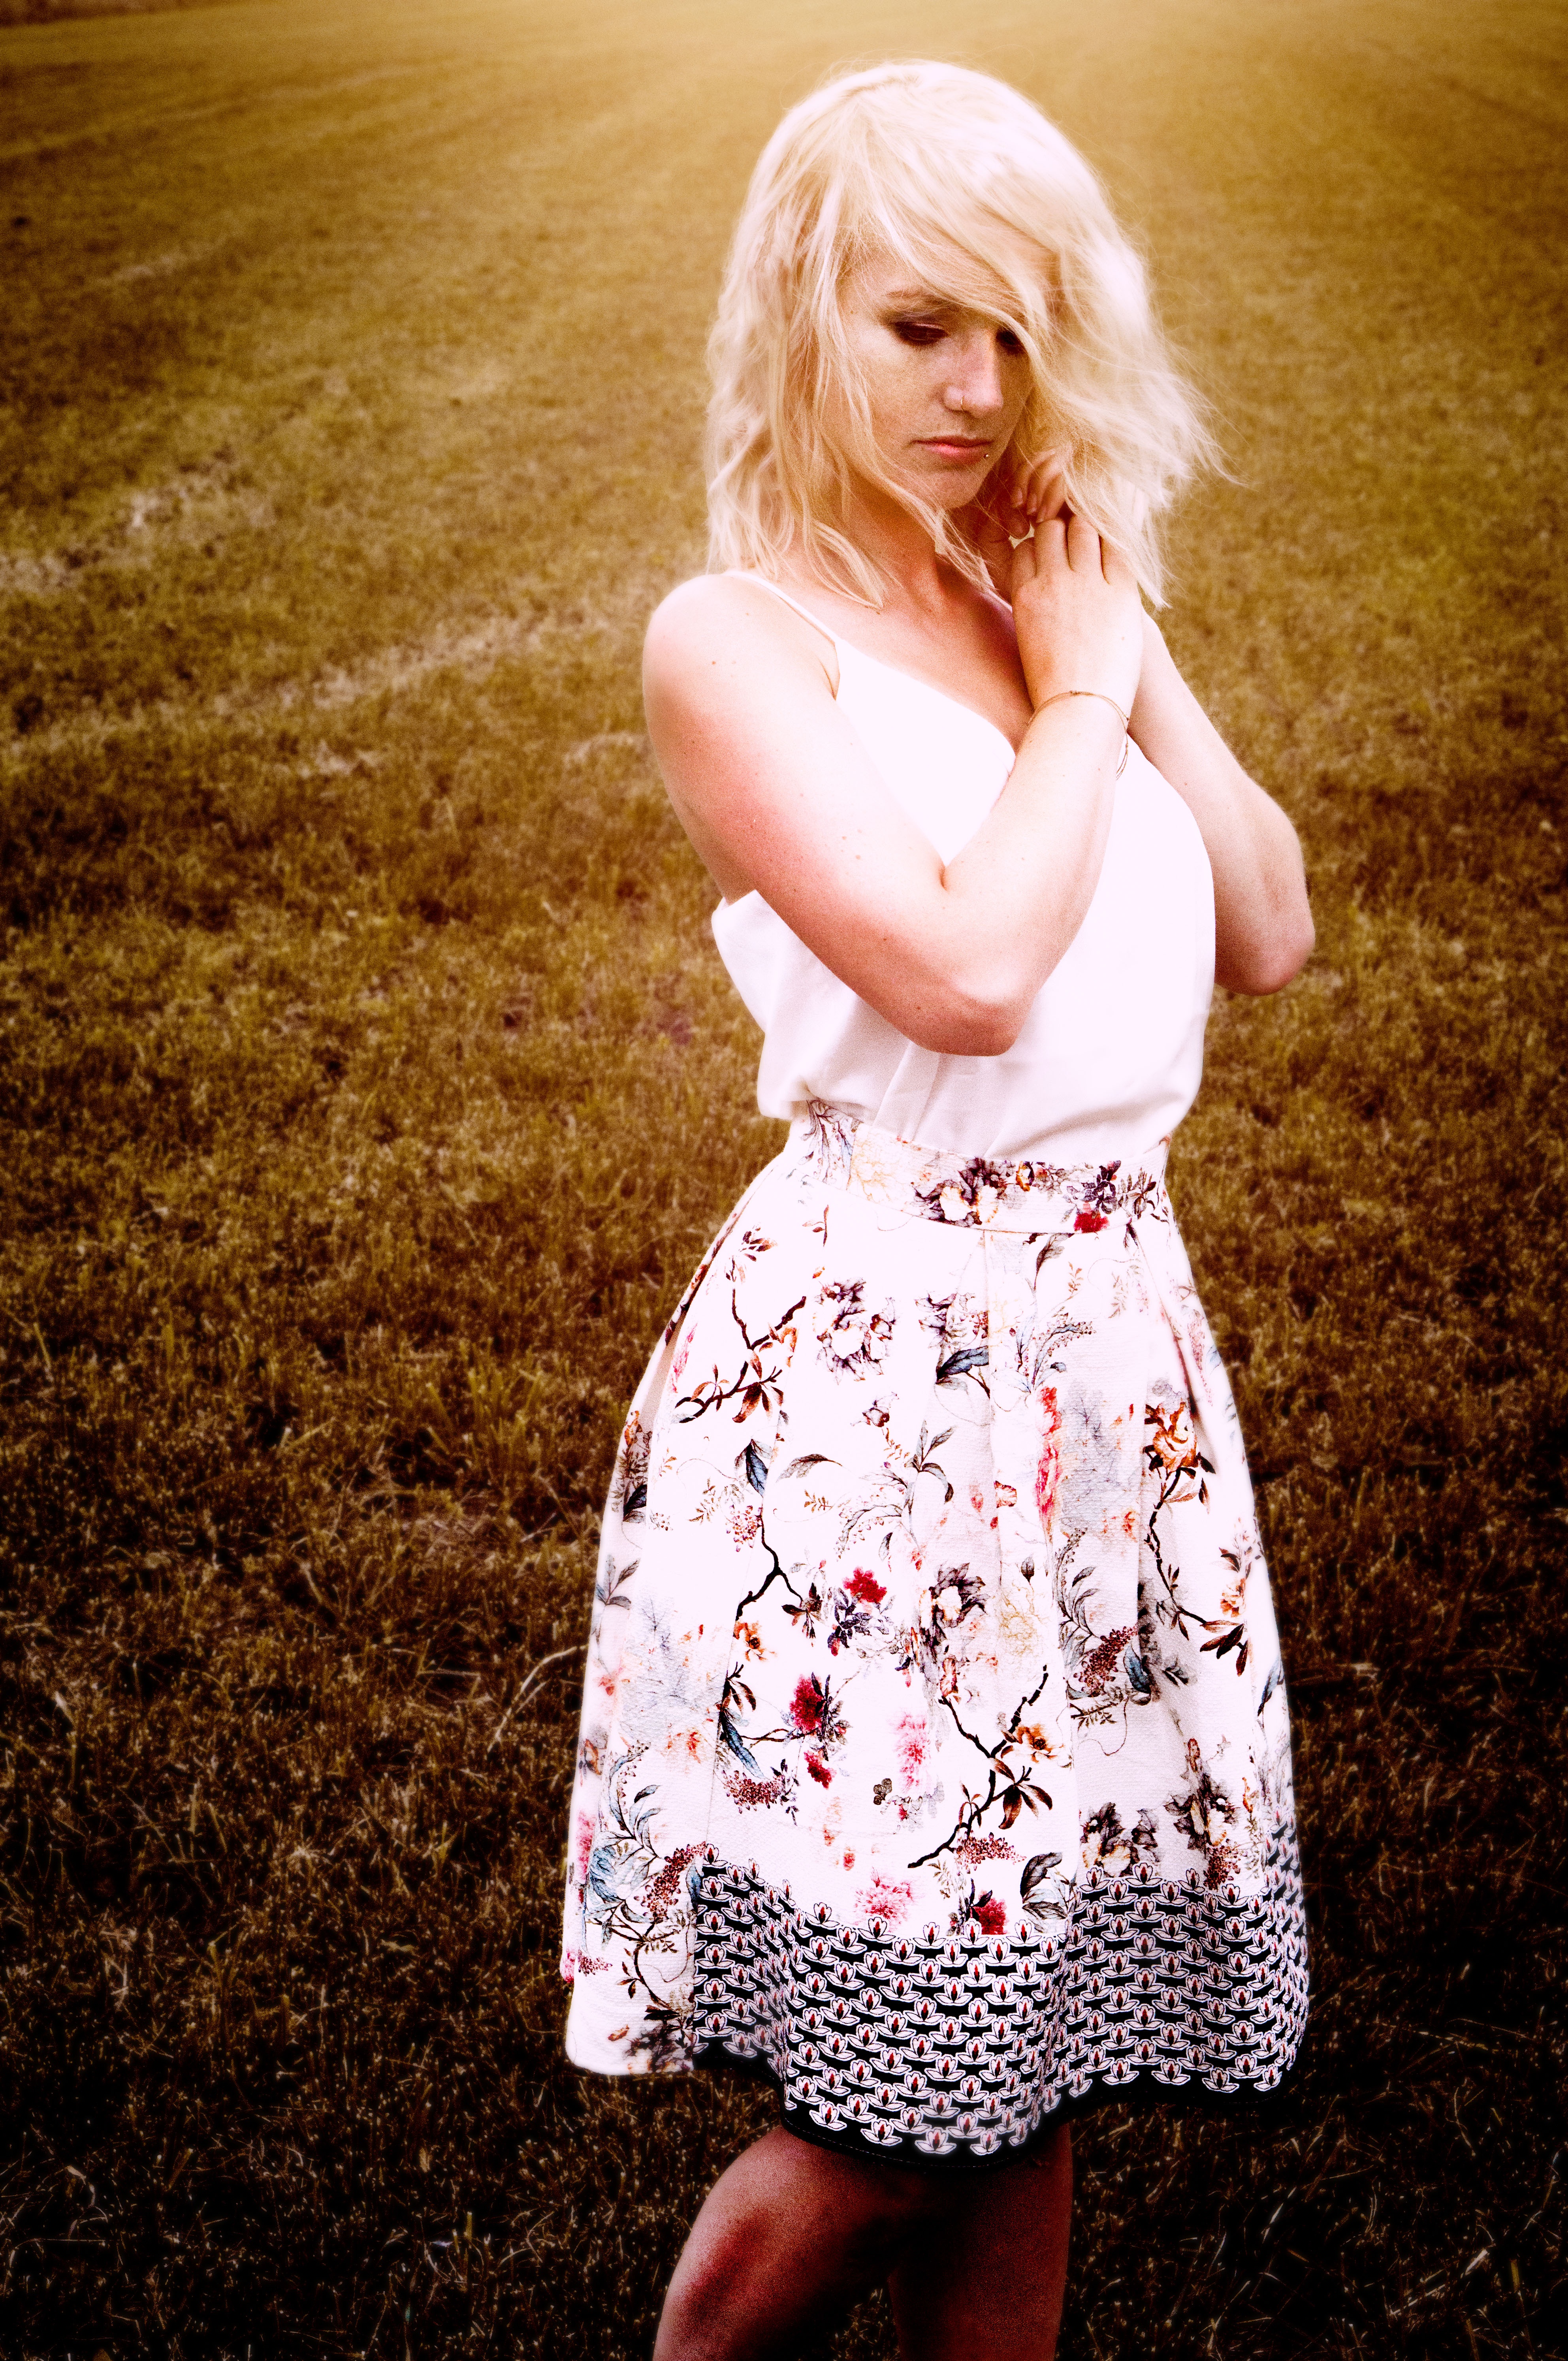
nature, rock, person, girl, sun, woman, hair, white, camera, photography, photographer, photo, female, portrait, model, spring, red, sitting, romantic, child, human, fashion, clothing, lady, pink, long hair, flowers, recording, mysterious, dress, women, photograph, beauty, joy, beautiful, blond, out, pretty, photo shoot, portrait photography, human positions